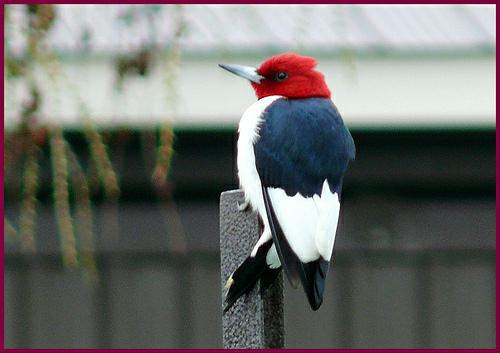
A photo of a red headed woodpecker